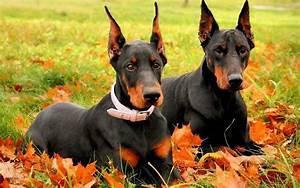
dog